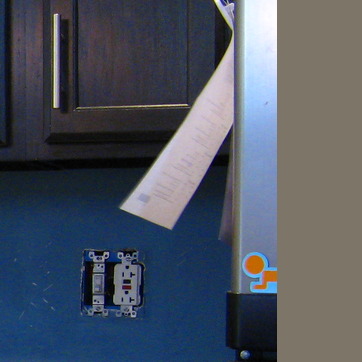
Material: paper